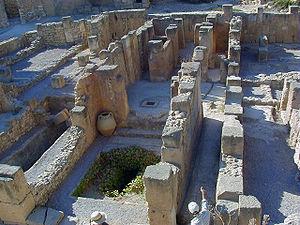
La civilisation carthaginoise ou civilisation punique est une ancienne civilisation située dans le bassin méditerranéen et à l'origine de l'une des plus grandes puissances commerciales, culturelles et militaires de cette région dans l'Antiquité.
Byrsa est une colline qui abrite de nos jours le site du musée national de Carthage et de la cathédrale Saint-Louis et appartient au site archéologique de Carthage en Tunisie.
Le site archéologique de Carthage est un site dispersé dans la ville actuelle de Carthage et classé au patrimoine mondial de l'Unesco depuis 1979.